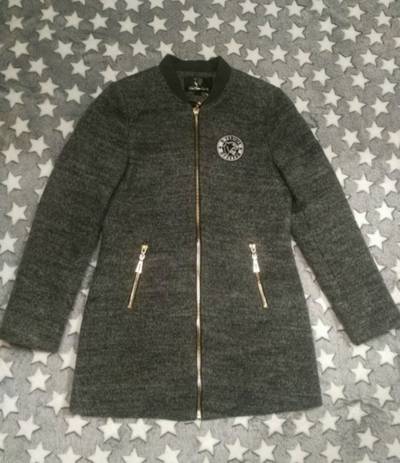
Waste category: clothes